Alexandre Bioussa

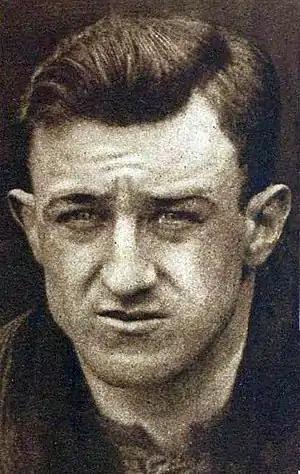
Alex Bioussa en mai 1927

Alexandre "Alex" Bioussa (17 March 1901 – 14 September 1966) was a French rugby union player who competed in the 1924 Summer Olympics. He was born and died in Toulouse. In 1924 he won the silver medal as member of the French team.